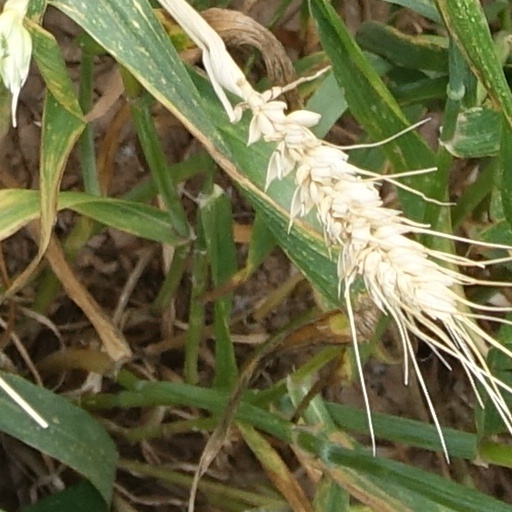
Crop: wheat